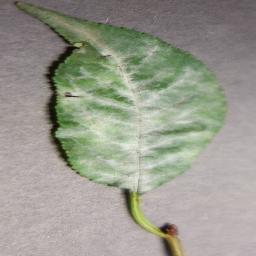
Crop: cherry
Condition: (including_sour)_powdery_mildew